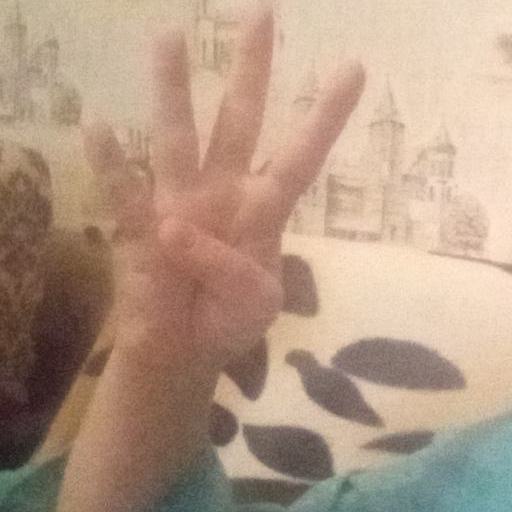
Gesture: four